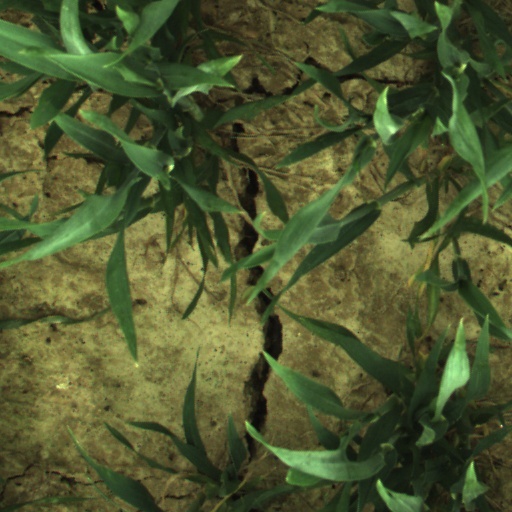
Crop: wheat